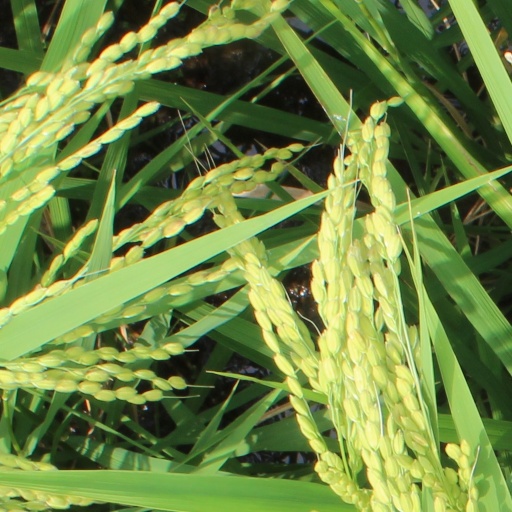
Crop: rice